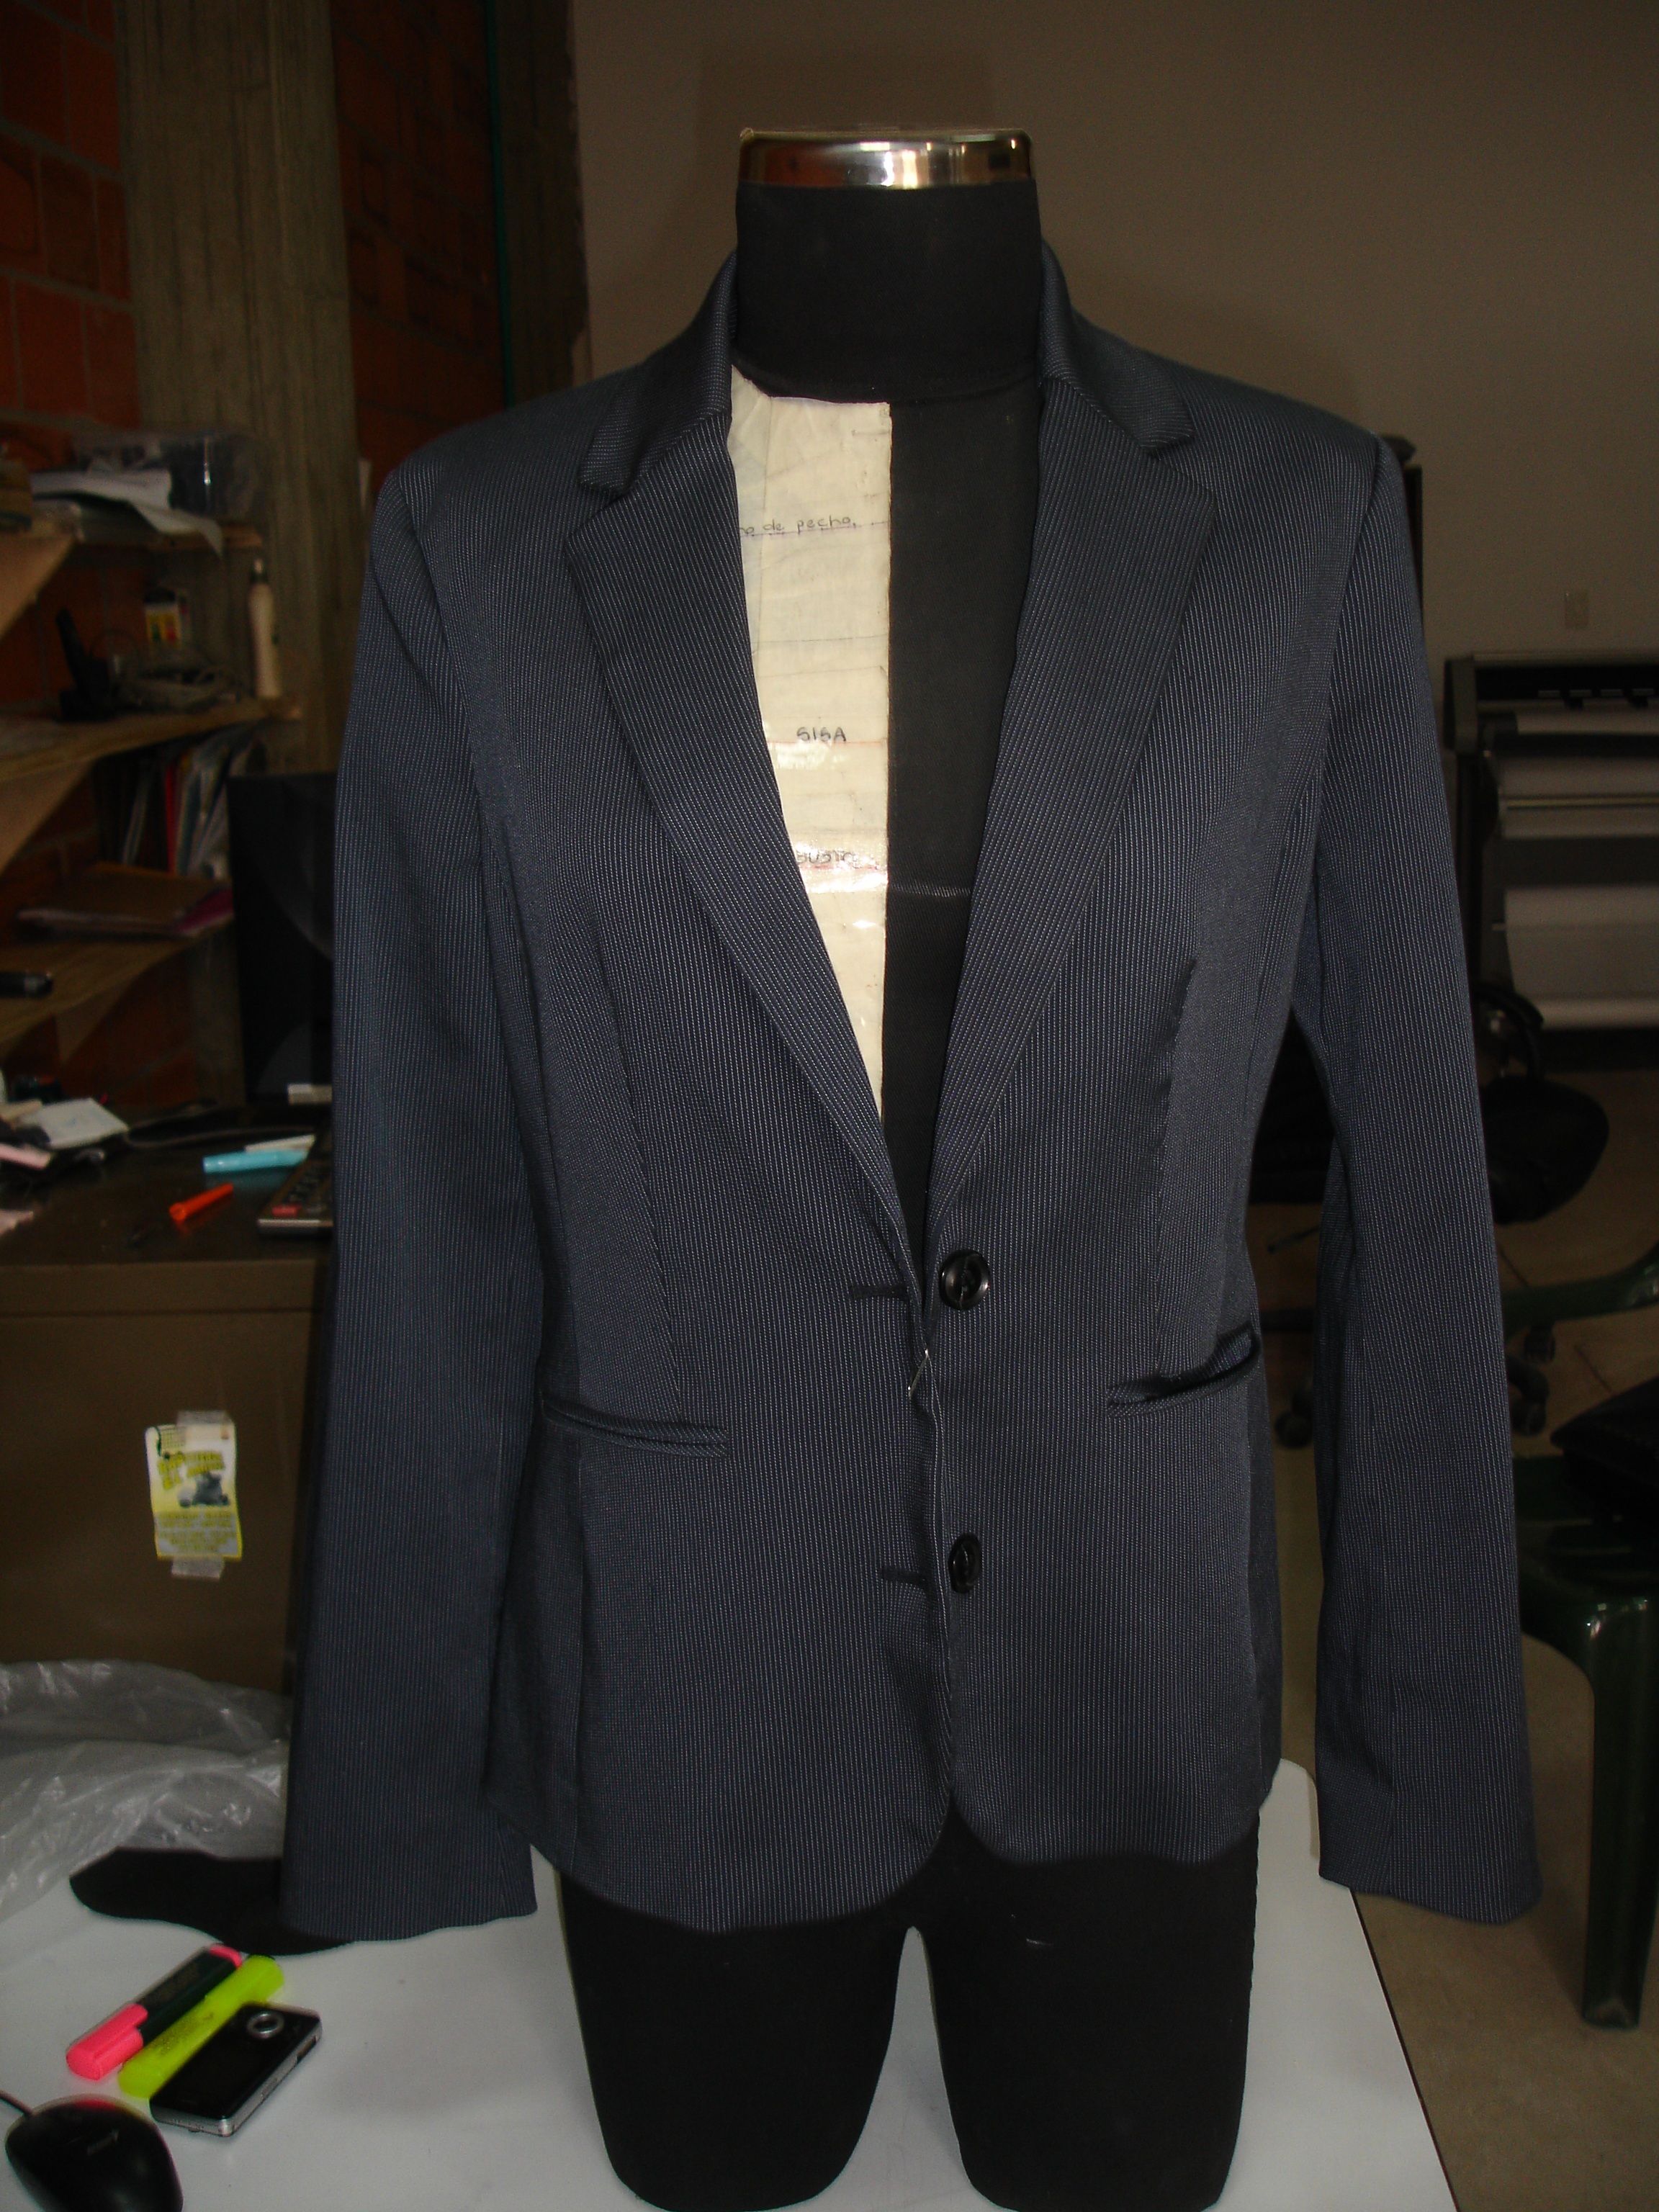
suit, clothing, jacket, outerwear, sack, tuxedo, blazer, formal wear, fashion design